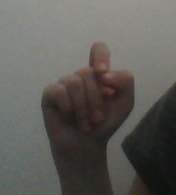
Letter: fa